Heaven Sent (Doctor Who)

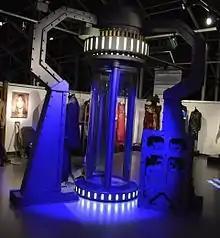
The teleporter set, on display at the Doctor Who Experience.

This episode primarily features the Doctor, with the non-speaking Veil portrayed by movement artist Jami Reid-Quarrell (who also appeared as Colony Sarff in "The Magician's Apprentice" / "The Witch's Familiar" earlier in the series). Former companion Clara and an uncredited Gallifreyan child also make brief appearances.